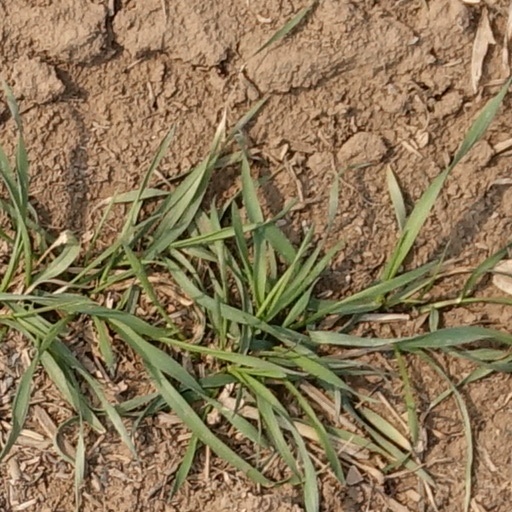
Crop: wheat